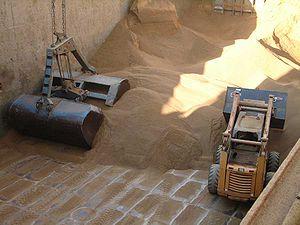
Le caboteur Velox (85,75 m, 3
Un chouleur ou chouleur-pelleteur est un engin destiné à la manutention de vrac dans les cales des vraquiers. C'est un chargeur sur pneus ou sur chenilles, ou une mini-chargeuse de type Bobcat, ou un bouteur.
Le vrac désigne des marchandises qui ne sont pas emballées ou arrimées.
Un vraquier est un navire de charge destiné au transport de marchandises solides en vrac. Il peut s'agir de sable, de granulats, de céréales mais aussi de matériaux denses comme les minéraux. On trouve également l'orthographe alternative vracquier, moins utilisée.